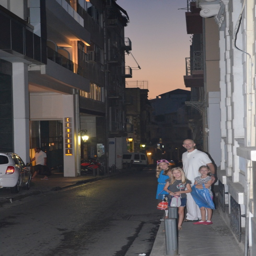
on our way is where we stayed .